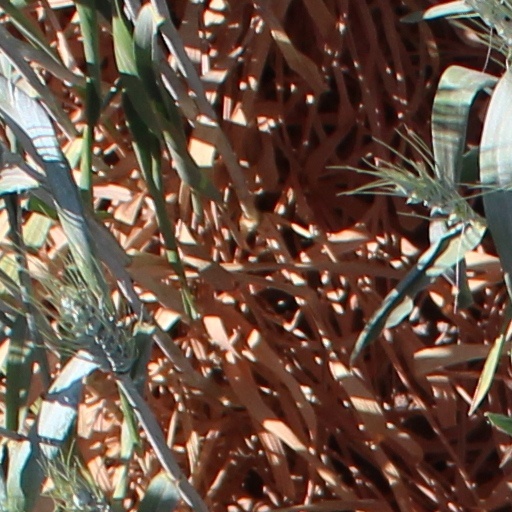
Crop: wheat